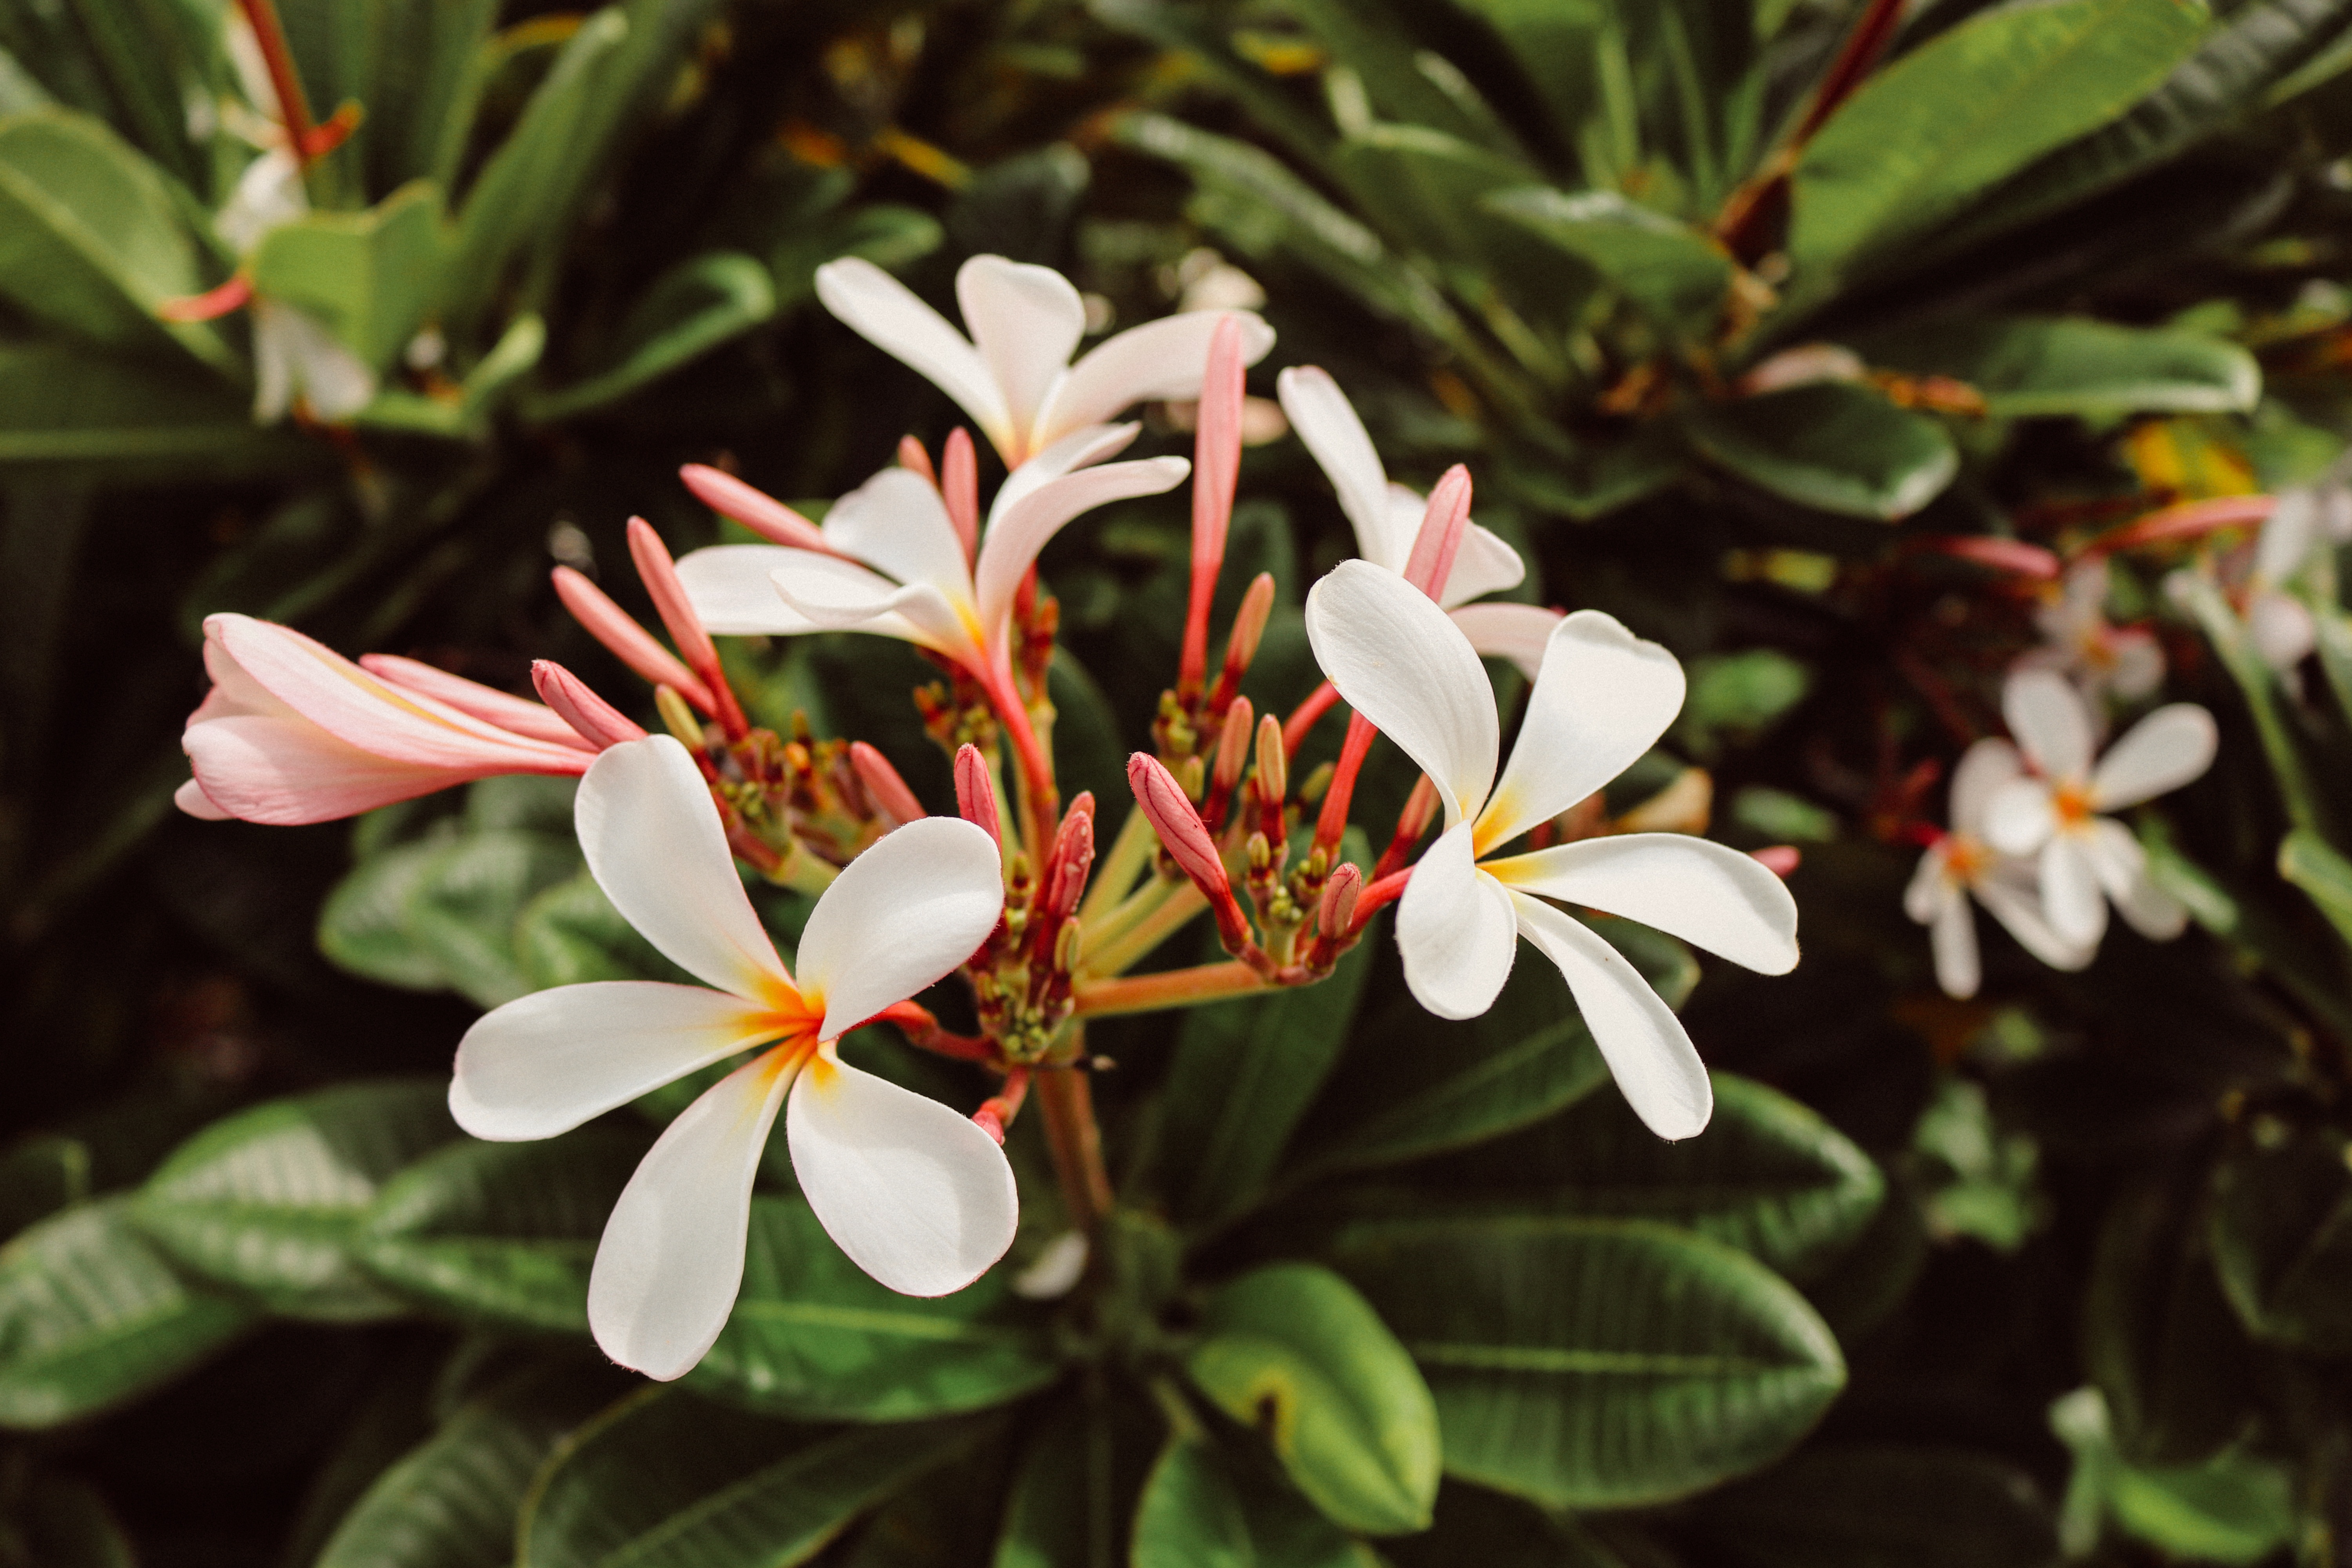
nature, branch, blossom, plant, white, leaf, flower, summer, floral, green, natural, evergreen, botany, hawaii, garden, flora, wildflower, flowers, shrub, maui, plumeria, macro photography, jasmine, flowering plant, flowers background, woody plant, land plant